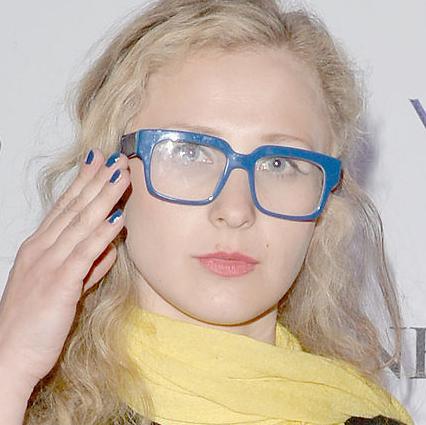
Age: 25